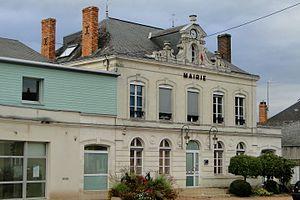
Mairie de Cérans-Foulletourte (Sarthe)
Cérans-Foulletourte est une commune française, située dans le département de la Sarthe en région Pays de la Loire, peuplée de 3 375 habitants.